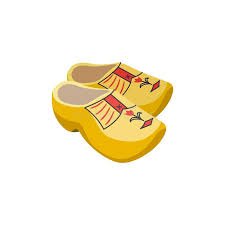
Label: Clog